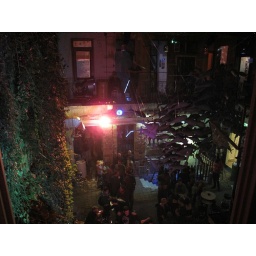
Our favorite bar in Hungary. It was an apartment building entirely converted into a nightlife spot... huge!